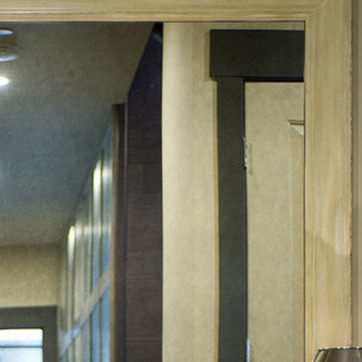
Material: mirror